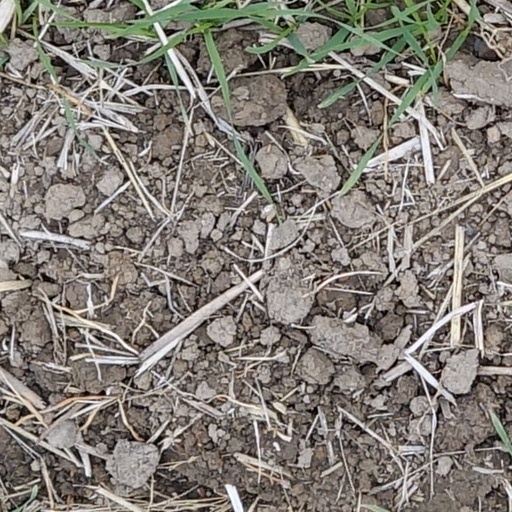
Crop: wheat